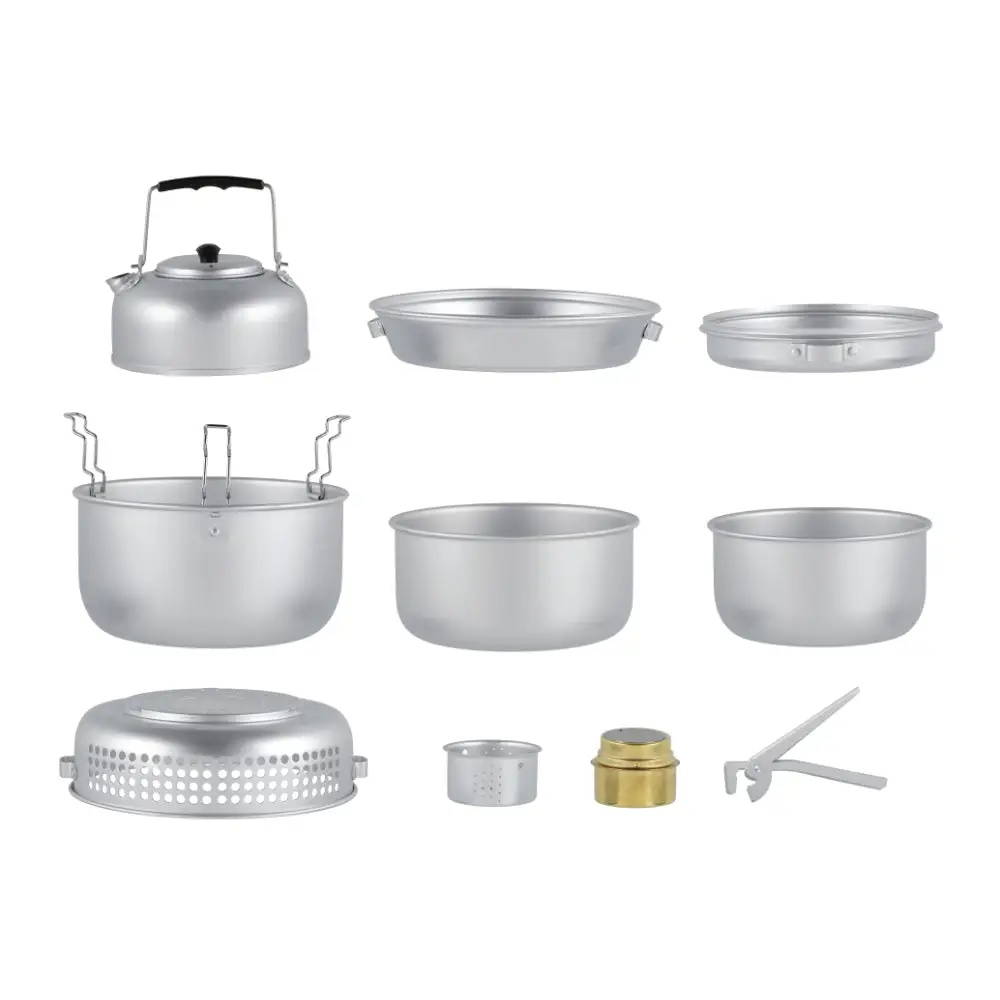
Atom Stormkök | CleanNest
STORMKÖK ATOM Professionell produkt från ATOM Komplett stormkök för camping och friluftsliv. Köket är tillverkat av aluminium som snabbt och effektivt sprider värmen över hela stek- eller kokytan samt ger en mycket låg vikt på ca 900 gram. Den låga vikten är en fördel för den som vill ha en smidig friluftsupplevelse. Stormköket har en genomtänkt och välbeprövad design som uppskattas av vandrare och friluftsentusiaster världen över. Det är lätt att packa ihop och transportera, vilket gör det idealiskt för camping och andra utomhusaktiviteter. Setet innehåller allt som behövs för matlagning i naturen, inklusive ett effektivt vindskydd och en stabil stomme, en spritbrännare samt tre kokkärl och två stekpannor. Notera att stekpannorna även kan fungera som lock till kastrullerna, vilket sparar utrymme och gör matlagningen ännu mer praktisk. Setet innehåller Vindskydd Stativ för gryta/stekpanna Kastrull 2 L Kastrull 1,5 L Stekpanna Ø21,5 cm Stekpanna Ø17,7 cm Kaffekanna 0,8 L Griptång Spritbrännare Fästrem 🔧 Tekniska specifikationer Artikelnummer: 987024 EAN: 6410416099903 Tillverkare: ATOM Vikt: 1.08 kg Förpackning: ST ✅ Fördelar ✓ Professionell kvalitet - För krävande miljöer ✓ Snabb leverans - I lager för omgående leverans ✓ Konkurrenskraftigt pris - Bra kvalitet till rätt pris 📦 Leverans Snabb leverans från lager Professionell support Bulkbeställning möjlig Kategori: Fästdon | Tillverkare: ATOM | Art.nr: 987024
Brand: ATOM
Category: Sporting Goods > Outdoor Recreation > Camping & Hiking > Camping Cookware & Dinnerware > Camping Pots